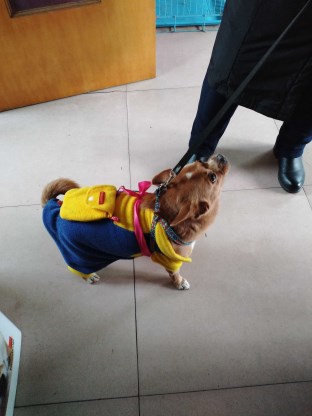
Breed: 3336-n000121-chinese_rural_dog